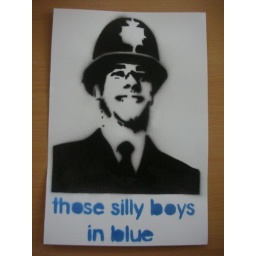
Those silly boys in blue (police)